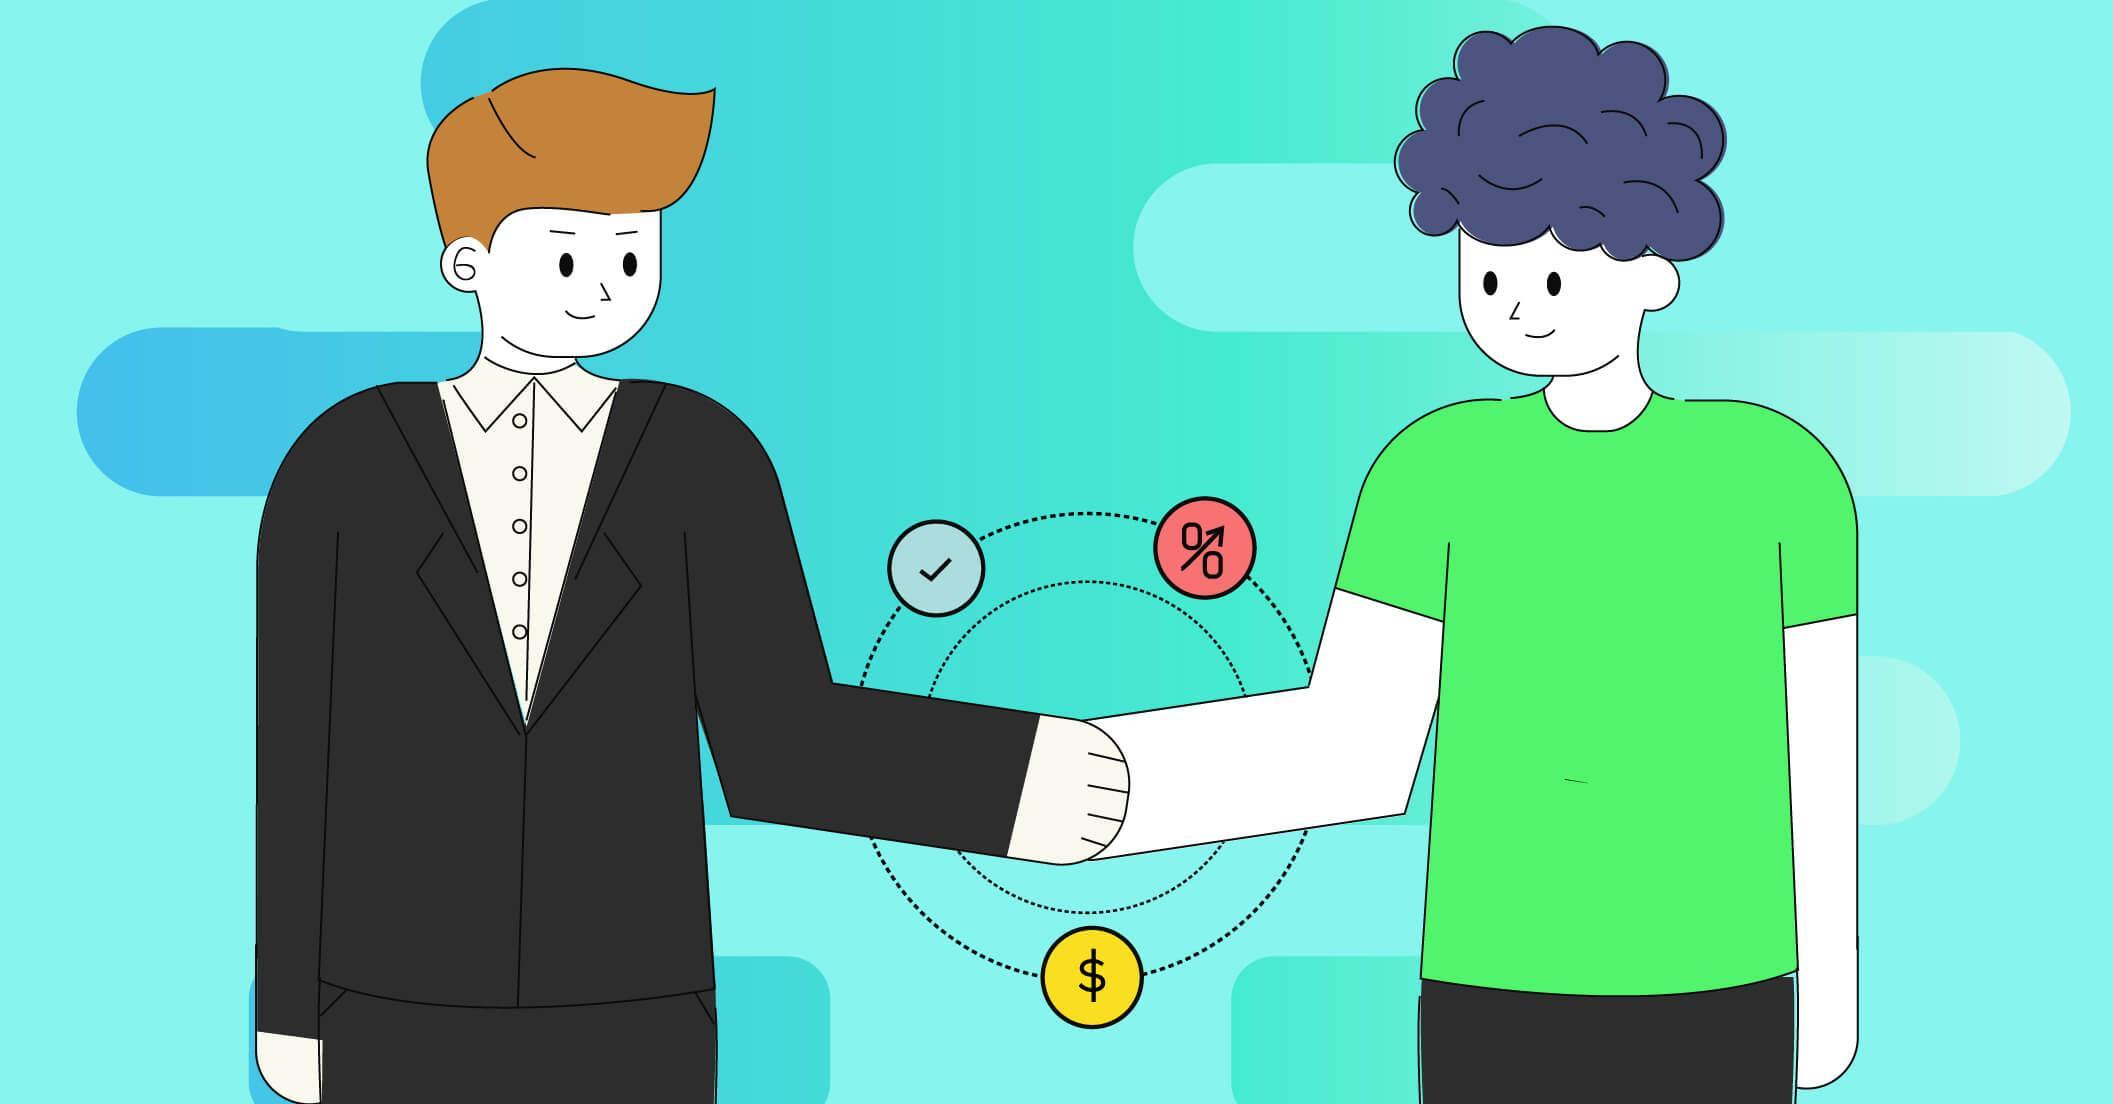
một người mặc áo đen và một người mặc áo xanh lá cây đang bắt tay nhau